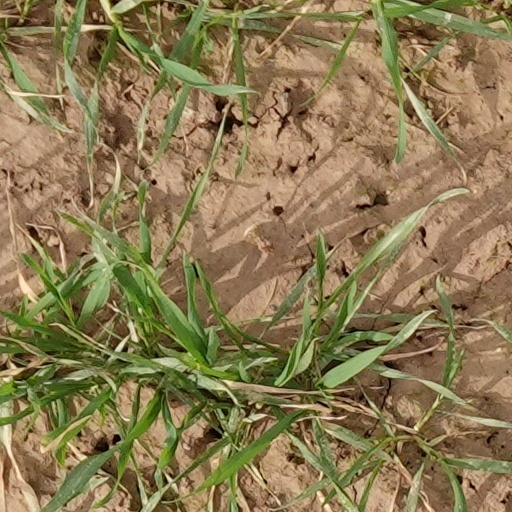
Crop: wheat